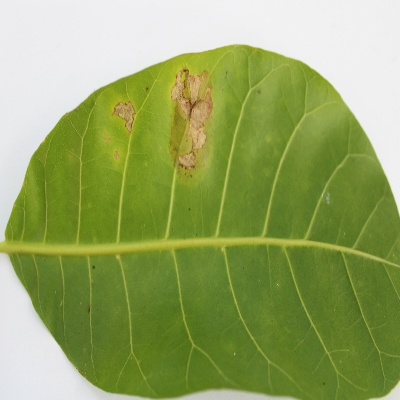
Crop: Cashew
Condition: leaf miner